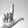
ASL letter: L